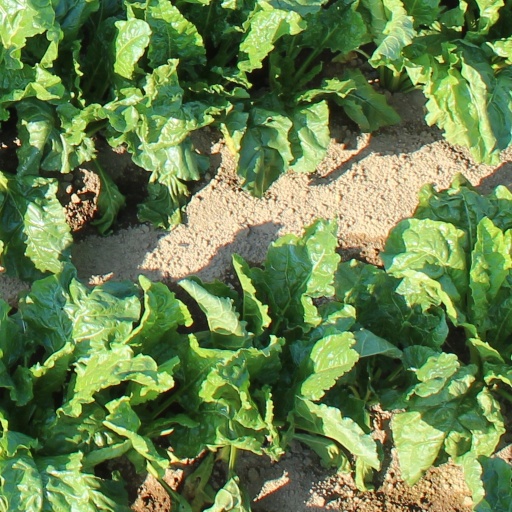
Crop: sugar beet